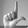
ASL letter: L